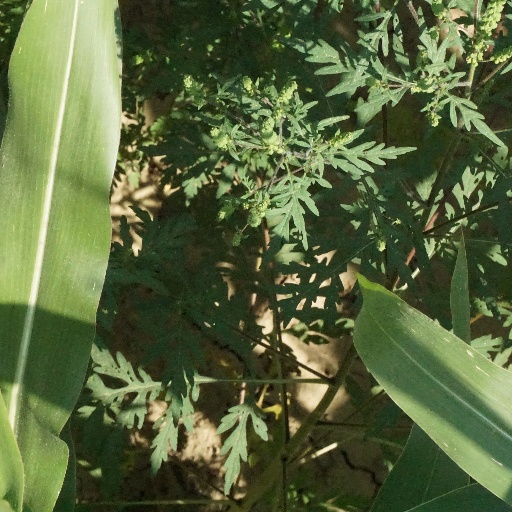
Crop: maize; corn